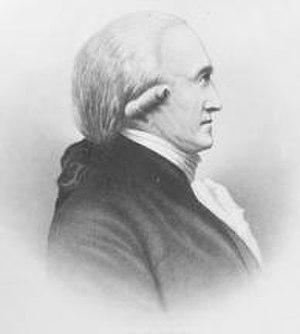
Depuis l'indépendance des États-Unis, l'État de Caroline du Nord élit deux sénateurs, membres du Sénat fédéral.
Cette page concerne des événements d'actualité qui se sont produits durant l'année 1785 du calendrier grégorien aux États-Unis.
6 novembre : Gabriel Cortois de Pressigny est nommé évêque de Saint-Malo. Il le restera jusqu'à sa démission le 19 septembre 1801.
Benjamin Hawkins, connu également comme le colonel Hawkins, est un planteur, homme politique, militaire et agent indien américain. Il fut délégué au Congrès continental et sénateur des États-Unis, ainsi qu'un diplomate américain auprès du peuple Creek.